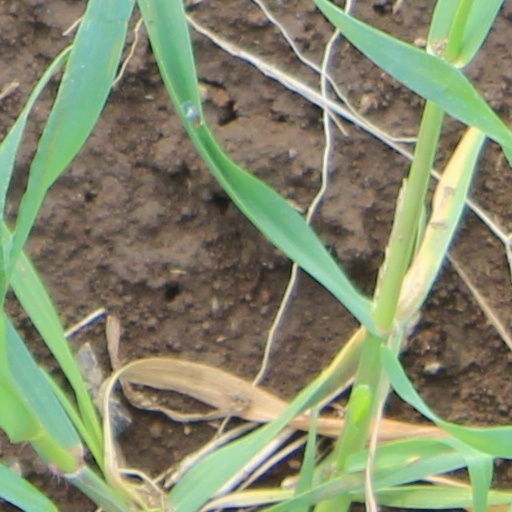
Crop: wheat